Very Good Girls

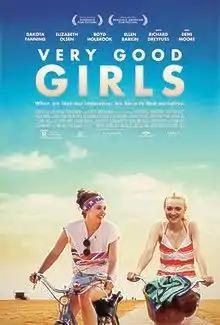
Official movie poster

Very Good Girls is a 2013 American drama film and the first feature film directed by American screenwriter Naomi Foner, whose script for drama "Running on Empty" was Oscar-nominated. First screened publicly in early 2013, the film stars Dakota Fanning and Elizabeth Olsen as two friends who fall for the same man (Boyd Holbrook). The film premiered at the Sundance Film Festival on January 22, 2013; it was given a release on home formats on June 24, 2014.